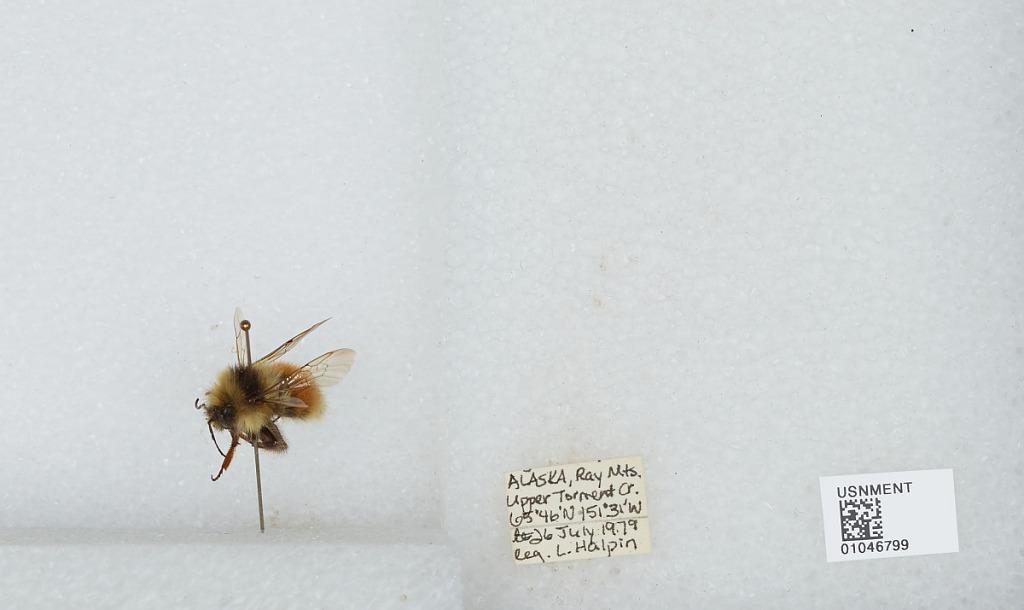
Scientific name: Bombus sp.
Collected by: L. Halpin
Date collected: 1979-7-26
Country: United States
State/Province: Alaska
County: Yukon-Koyukuk
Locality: Ray Mountains, Upper Torment Creek
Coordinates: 65.77, -151.52